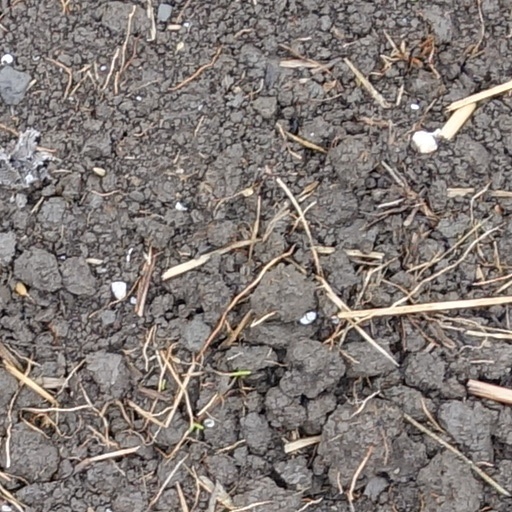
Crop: wheat